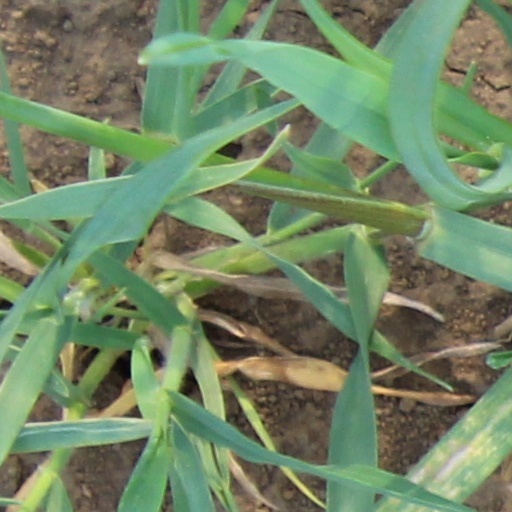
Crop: wheat